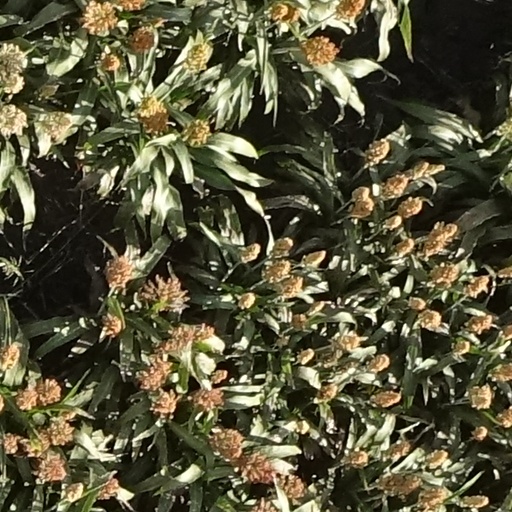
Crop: sorghum